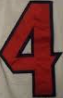
Number: 4